Charles B. DeBellevue

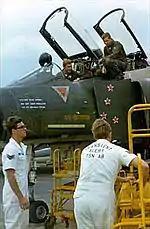
Captains Steve Ritchie and Chuck DeBellevue at Tan Son Nhut Air Base

During Linebacker strikes on September 9, 1972, a flight of four F-4Ds on MiGCAP west of Hanoi shot down three MiGs. Following his fifth kill, Ritchie had been removed from active combat. Two were MiG-19s downed by the new team of Capt John A. Madden, Jr. and his WSO DeBellevue. For Madden, the victories constituted his first and second MiG kills, but for DeBellevue they were numbers five and six, moving him up as the leading MiG destroyer of the war and elevating him to "Ace" status. When DeBellevue acquired the MiGs on radar, the flight maneuvered to attack. Madden and DeBellevue made the first move. They got a visual on the MiG about out on final approach with his gear and flaps down. Getting a lock on him, they fired missiles but they missed. They were coming in from the side-rear and slipped up next to that MiG no more than apart. "He got a visual on us, snatched up his flaps and hit afterburner, accelerating out. It became obvious we weren't going to get another shot at the MiG", says DeBellevue.